Shinzo Abe

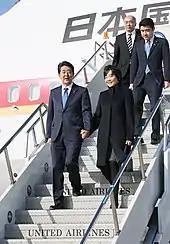
Abe and his wife Akie in 2016

On a television program in July 2006, he denied that Manchukuo was a puppet state of Japan. Manchukuo was notorious for its exploitative rule and use of slave labor when it was under the economic management of Nobusuke Kishi, Abe's grandfather. Abe published a book called in July 2006, which became a bestseller in Japan. The South Korean and PRC governments, as well as noted academics and commentators, voiced concern about Abe's historical views.